Estado Novo (Portugal)

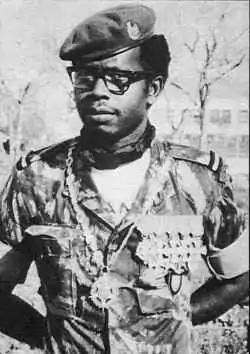
Marcelino da Mata, 1969. He became the most decorated Portuguese military officer in the history of the Portuguese Army.

After the elections, Delgado was expelled from the Portuguese military and took refuge in the Brazilian embassy before going into exile, spending much of it in Brazil and later in Algeria. Even though the electoral system was so heavily rigged in favour of the National Union that Tomás could not have possibly been defeated, Salazar was not willing to leave anything to chance. He abolished the direct election of presidents in favour of indirect election by the National Assembly—which was firmly controlled by the regime—serving as an electoral college.